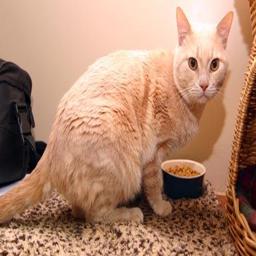
Animal: cats